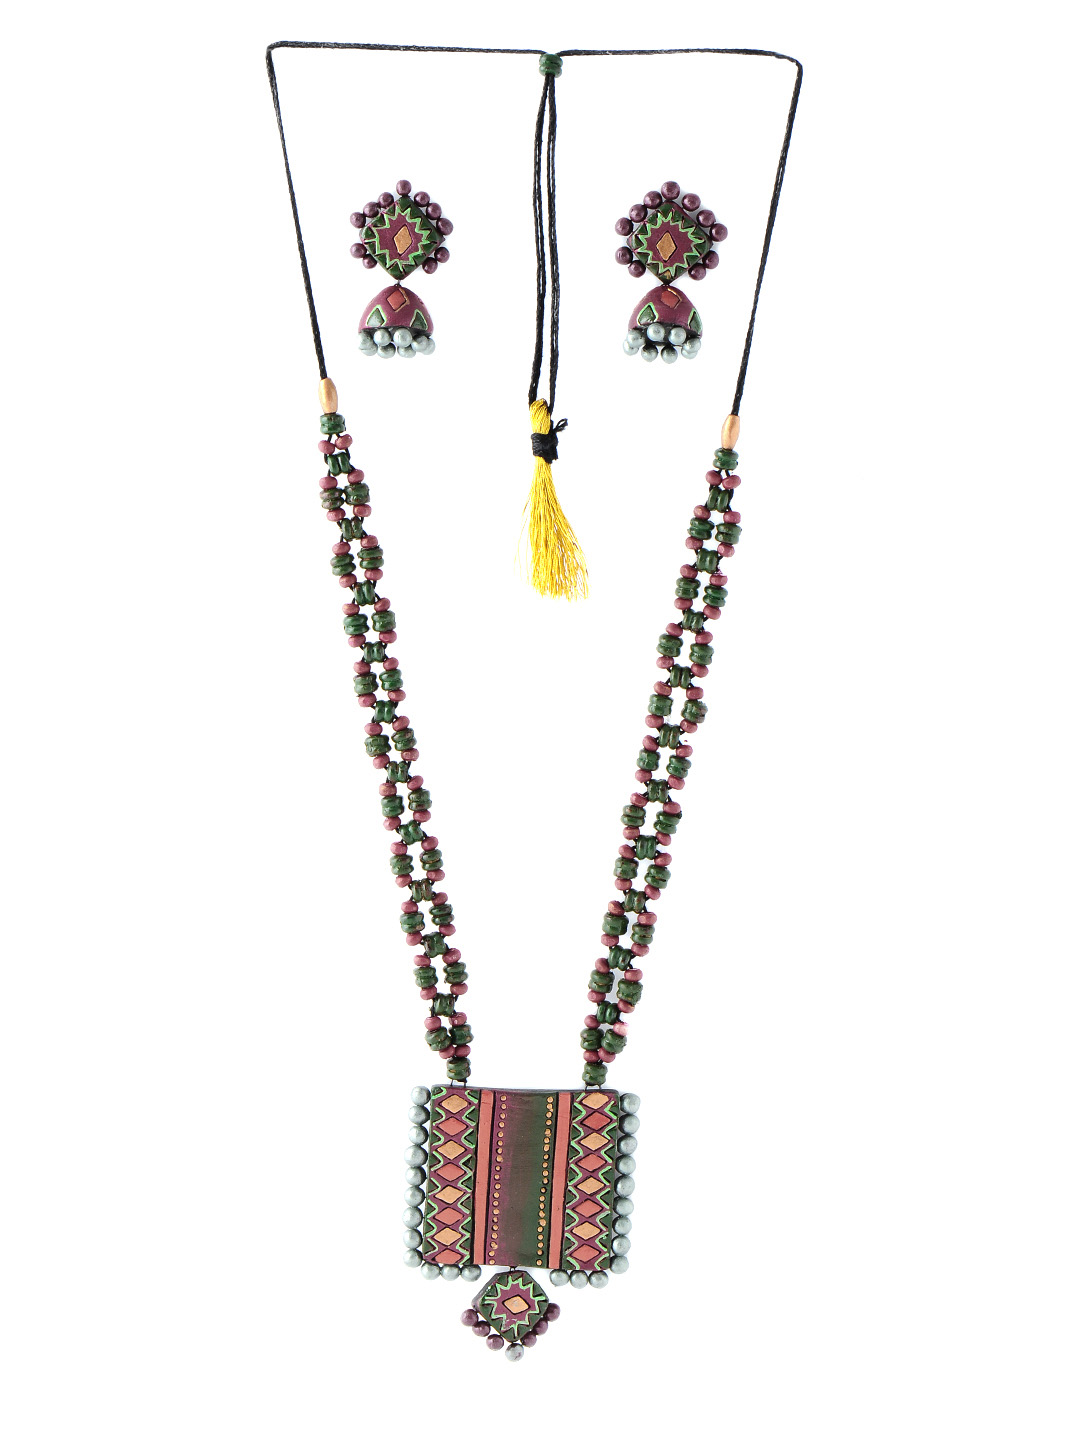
Adrika Green Teracotta  Jewellery Set
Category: Accessories / Jewellery / Jewellery Set
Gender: Women
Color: Green
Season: Winter 2015
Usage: Casual